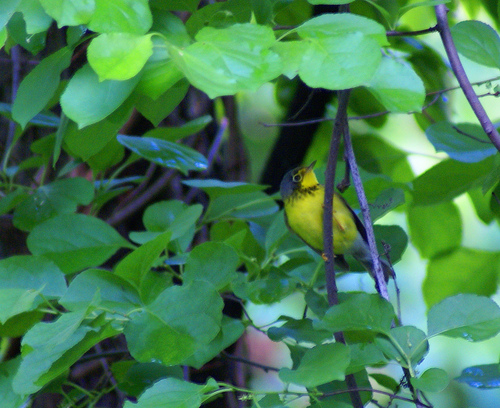
a small bird with a pointed bill, yellow eye ring and throat, with a black stripe separating its throat from its yellow breast.
this bird has a short, small, black bill, a bright yellow eyering, and a brown throat.
this is a small yellow bird with a grey head and a small beak.
a small smooth bird with a mostly yellow body, with a grayish blue head and tailsmall yellow chested bird with a sky blue head and yellow claws.
small yellow bird with a black crown and short pointed beak.
this bird is black and yellow in color, with a small beak.
this is a bright yellow bird with a small bill.
a small bird with a bright yellow breast and throat.
a small bird with a yellow belly and blue head and pointed beak.
Species: Canada Warbler